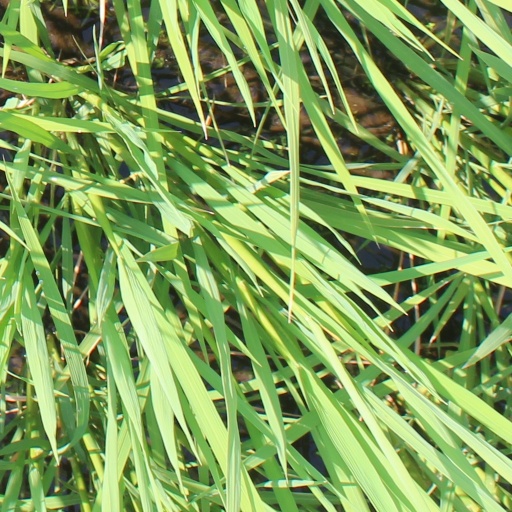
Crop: rice